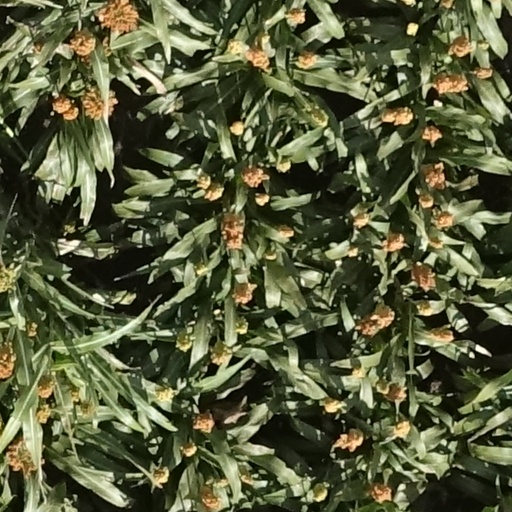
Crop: sorghum